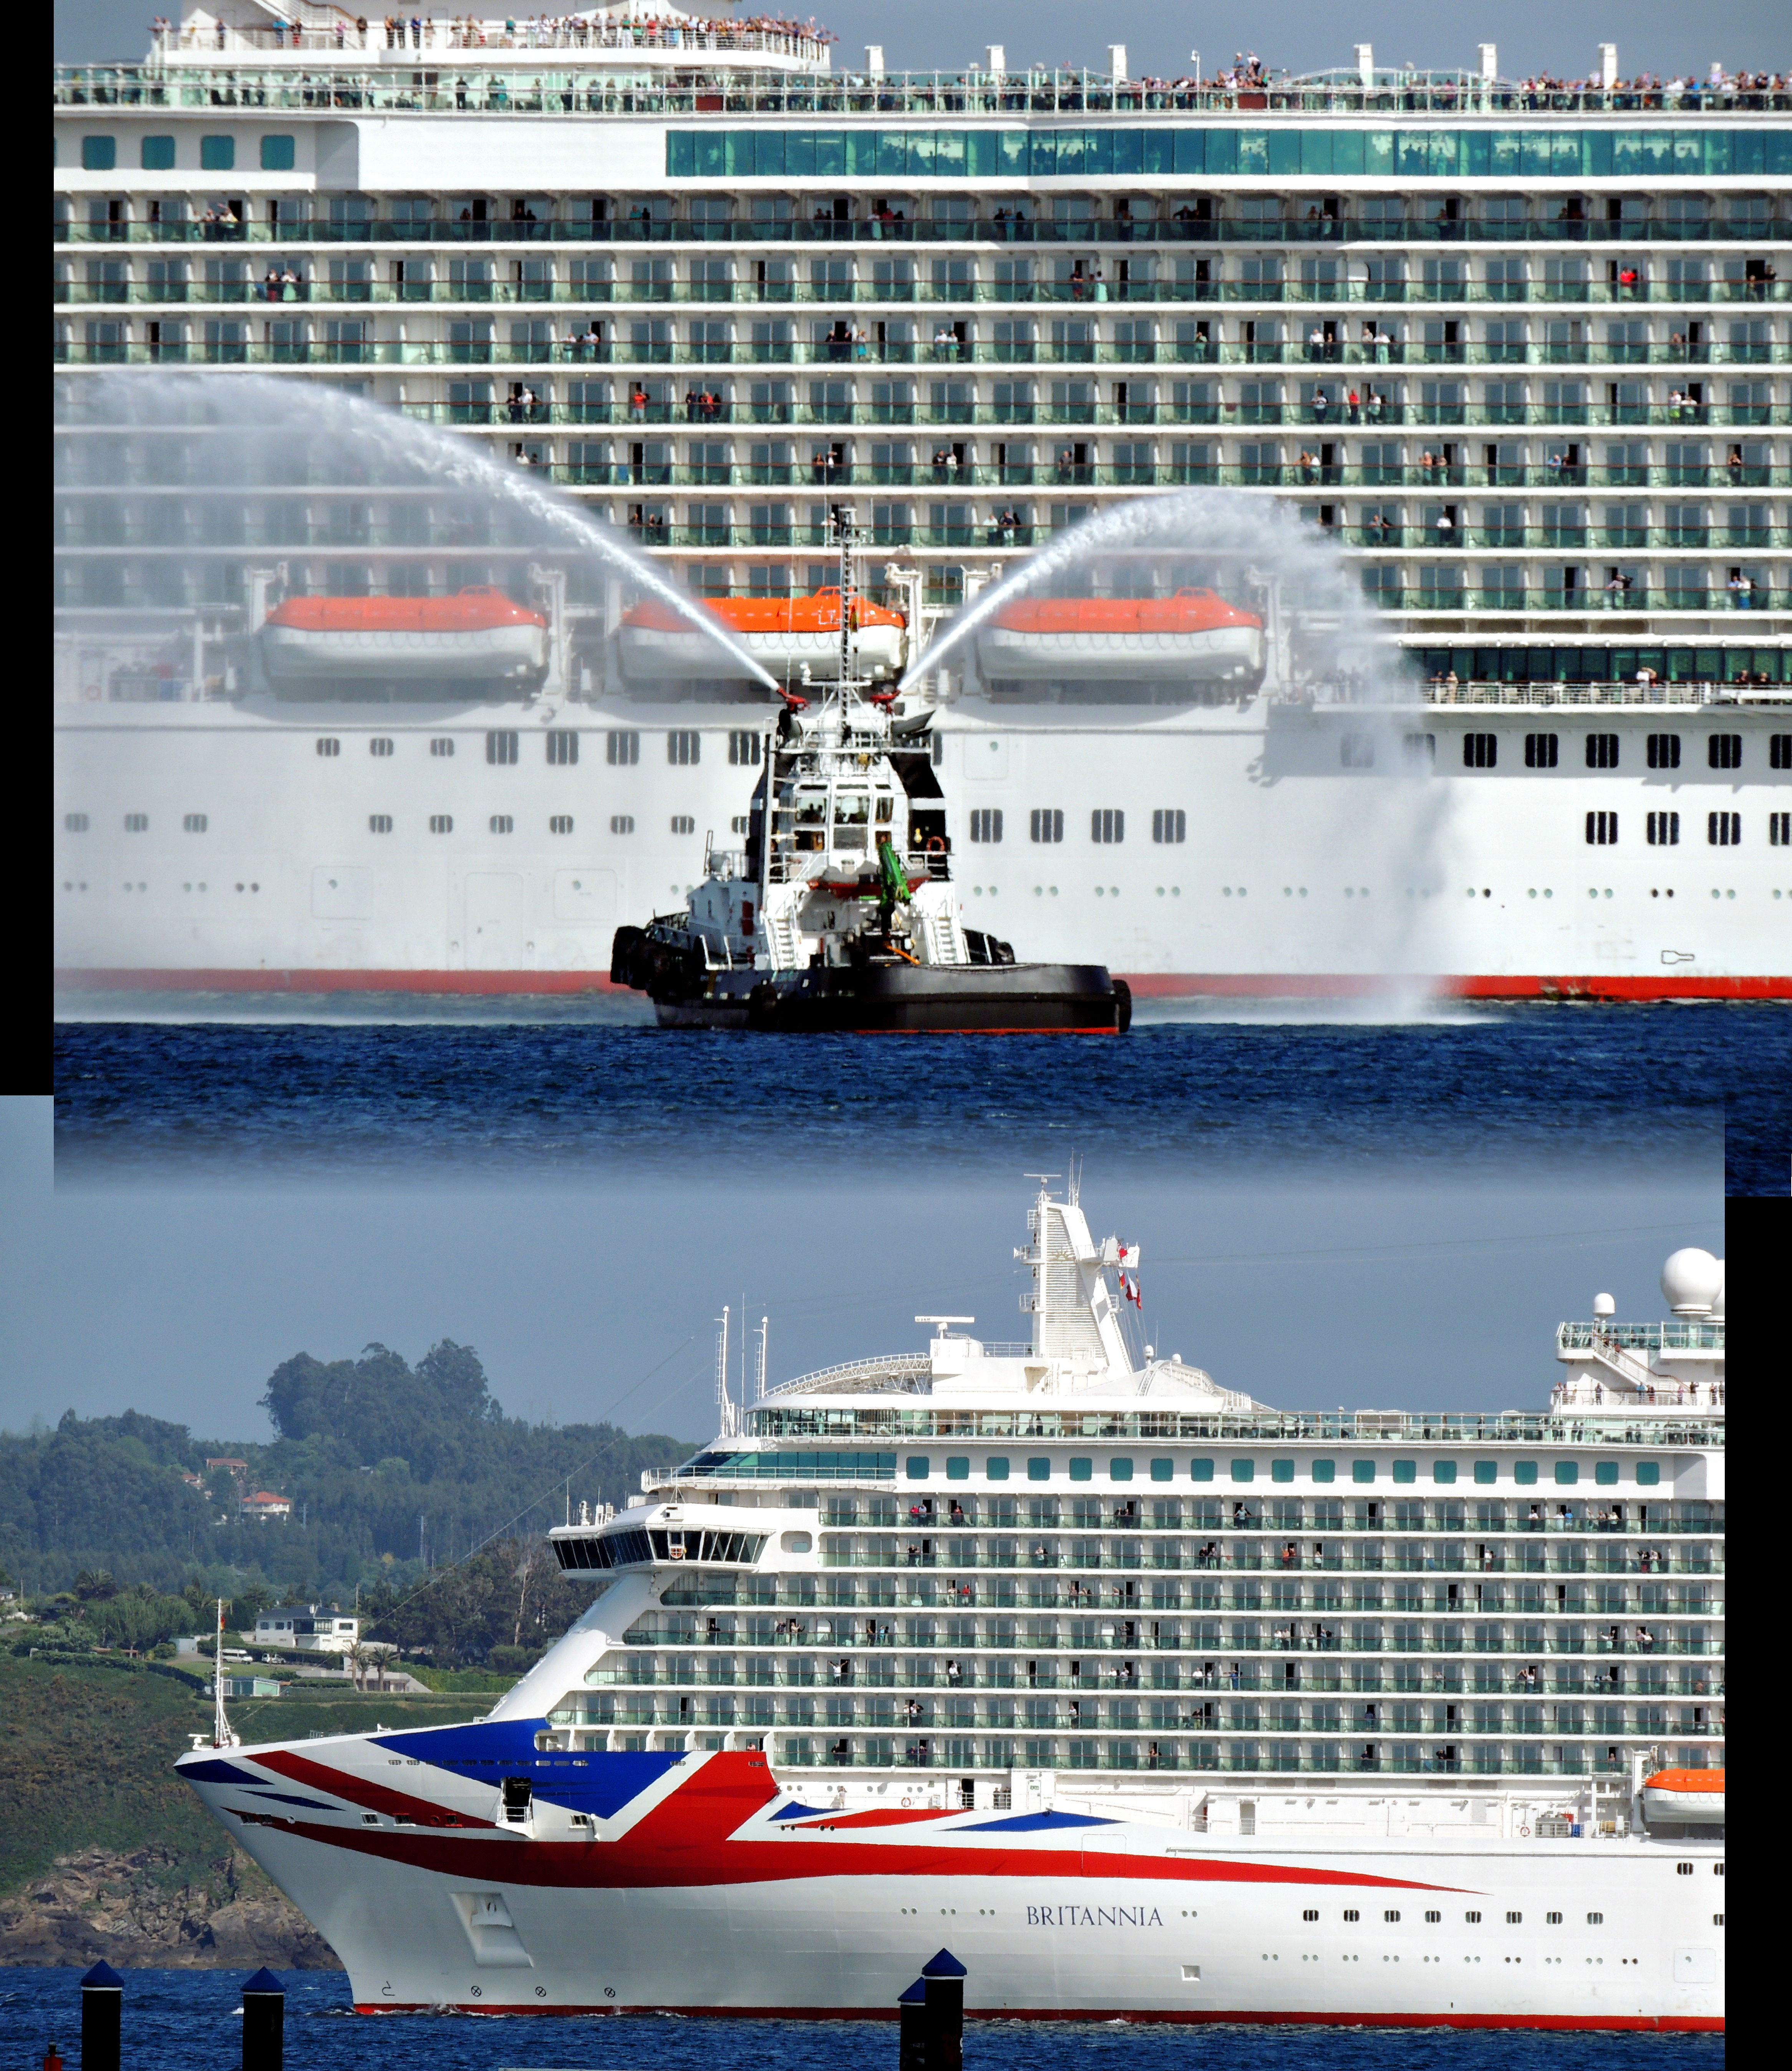
sea, ship, transport, europe, vehicle, ferry, cool image, spain, espagne, europa, mar, barco, galicia, puerto, crucero, espanha, buque, watercraft, i, cruise ship, porto, espana, galiza, corunna, galice, navegar, navio, britannia, corogne, navegacion, fotoscosidas, lacoruna, acoru a, coru a, passenger ship, portodacoru a, puertodelacoru a, freight transport, ocean liner